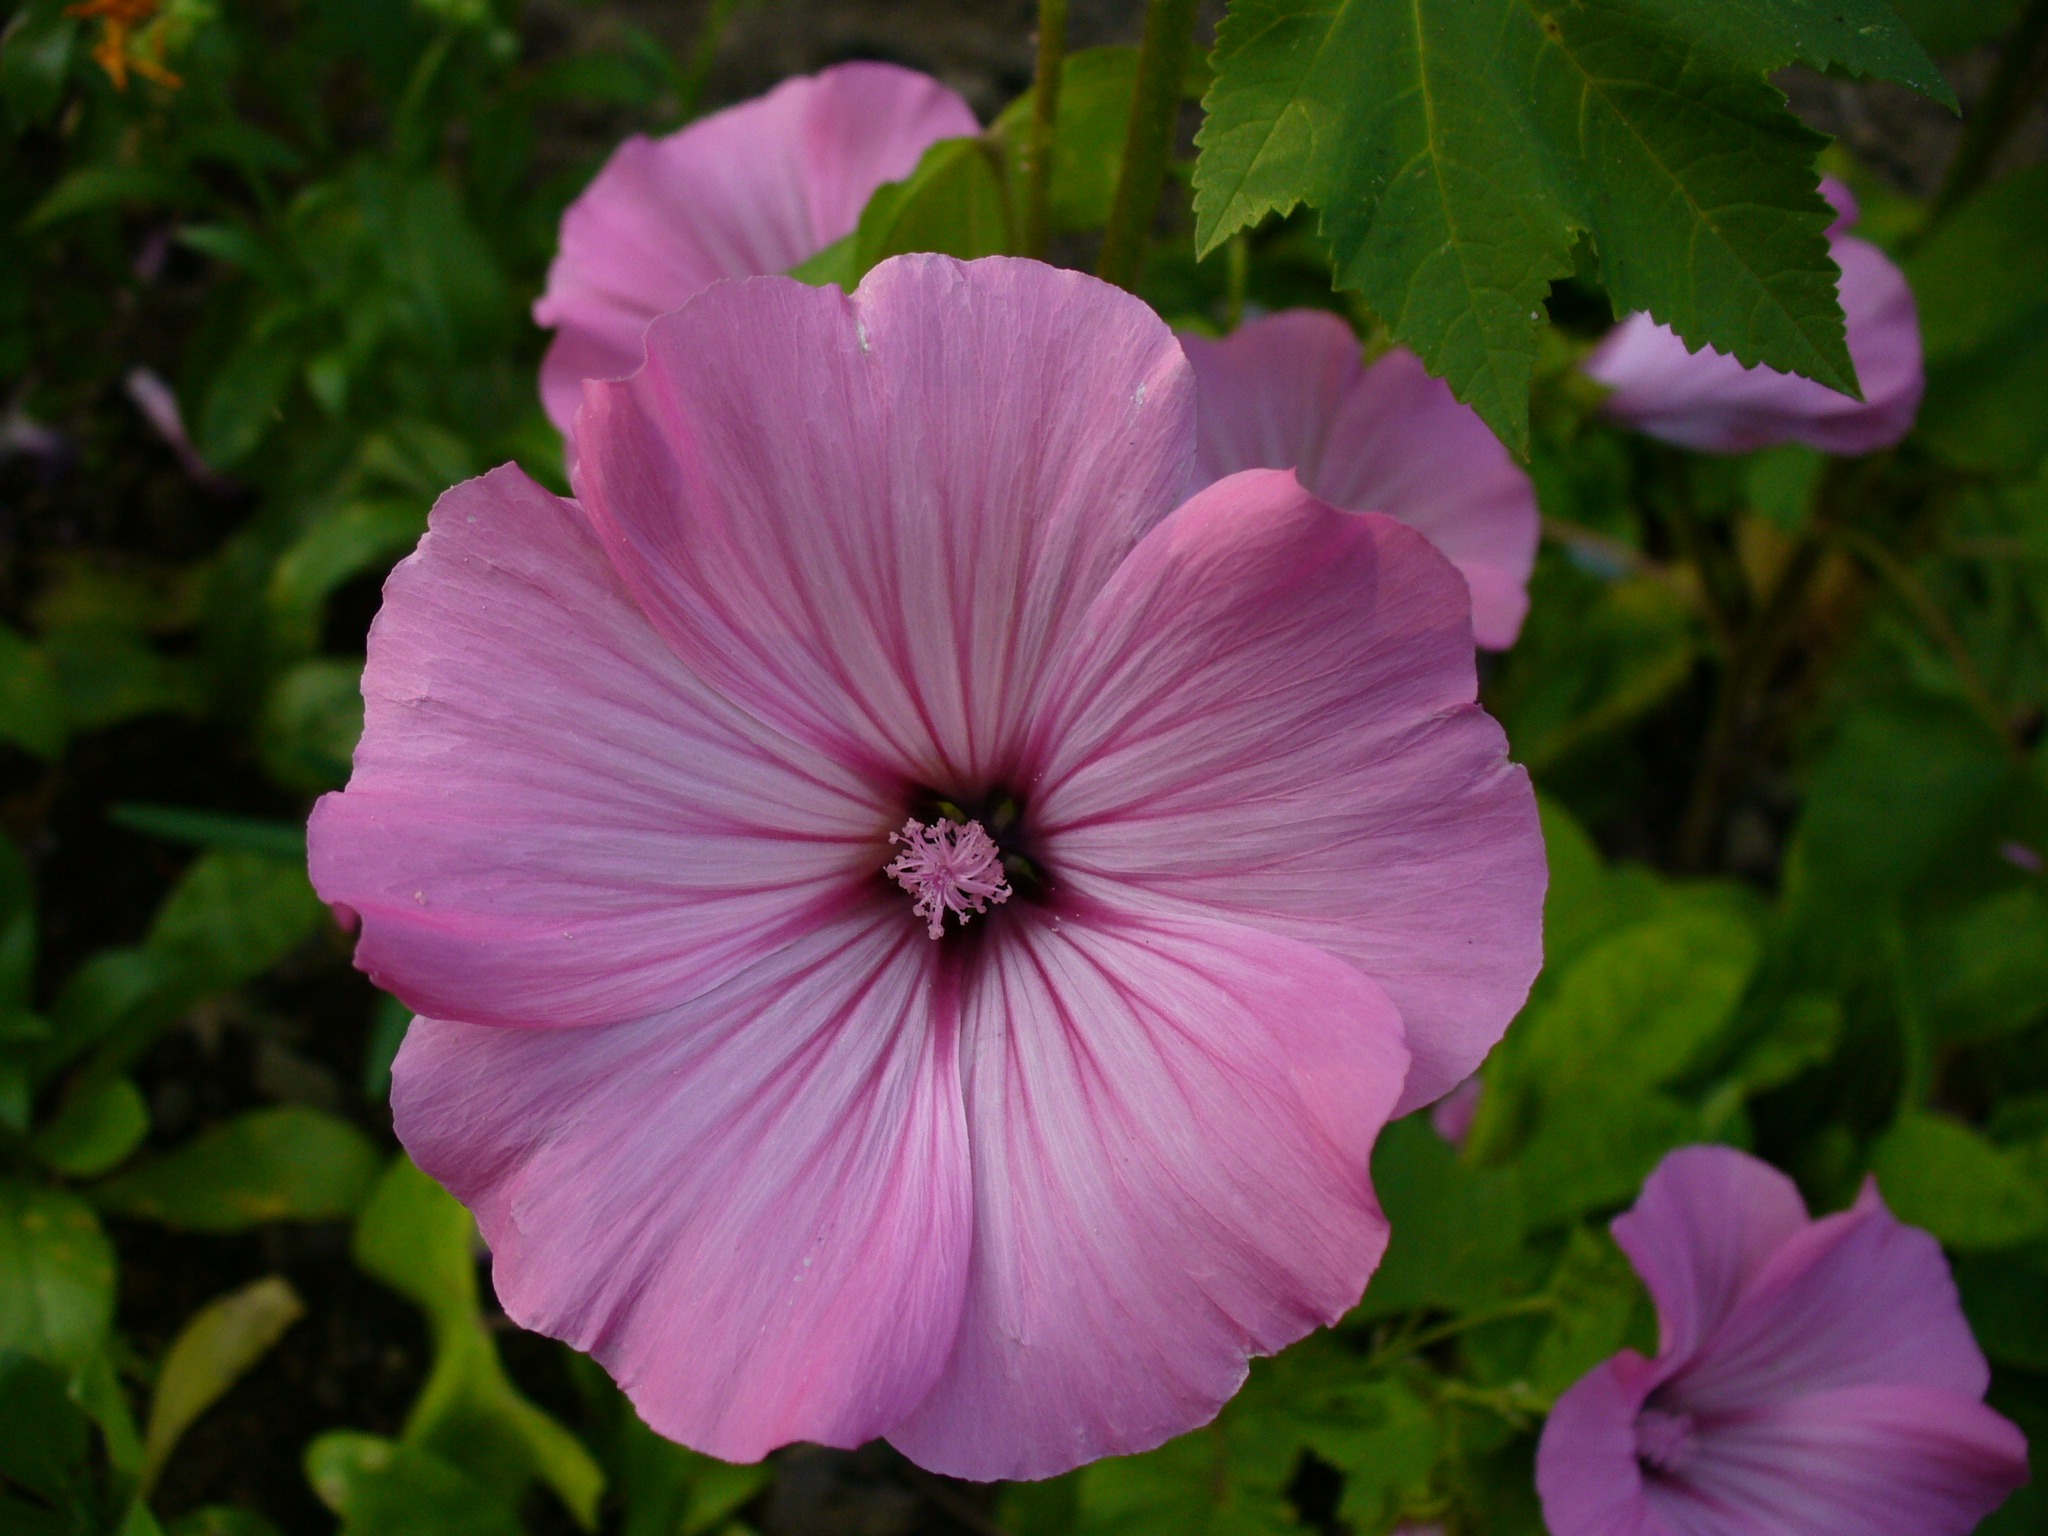
blossom, plant, flower, petal, bloom, pollen, macro, botany, pink, close, flora, wildflower, flowers, close up, geranium, blossoms, pistil, malva, bud, macro photography, flowering plant, pink evening primrose, geranium cinereum, annual plant, land plant, geraniales, pinkladies